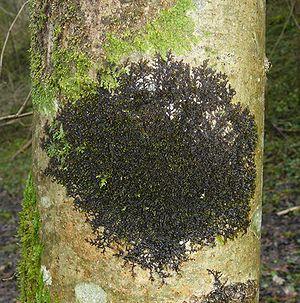
Frullania dilatata, la Frullane dilatée, est une mousse de l'espèce des hépatiques de la classe des Jungermanniopsida, de la famille des Frullaniaceae et du genre Frullania.
Les bryophytes sont des plantes terrestres thalloïdes ou feuillées non vascularisées. Parmi les plantes actuelles, les bryophytes terrestres et les bryophytes aquatiques sont celles qui ont conservé le plus de caractères des premières plantes ayant colonisé la terre ferme. Les ancêtres de toutes les plantes terrestres, donc des bryophytes, sont des algues vertes charophycées.